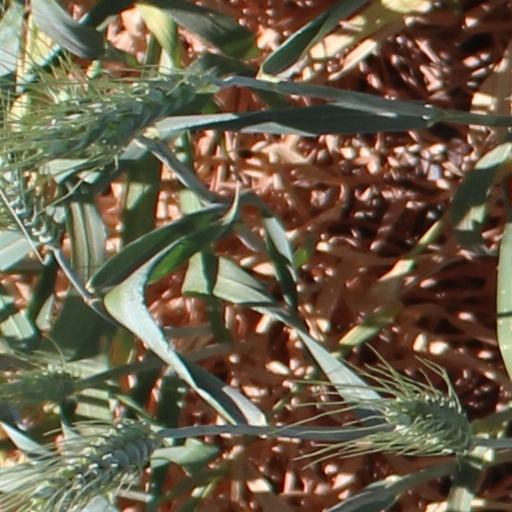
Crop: wheat